Prodissoconch

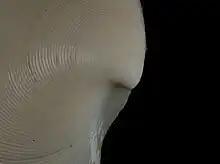
Umbo view of one valve of "Dosina japonica" with prodissoconch visible

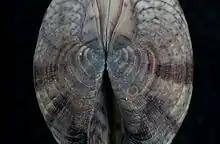
Umbo view of paired valves of "Chione subrugosa" with prodissoconchs visible

A prodissoconch (meaning first or earliest or original shell) is an embryonic or larval shell which is present in the larva of a bivalve mollusk (clams, scallops, oysters, etc.). (The homologous structure in gastropods (snails) is called the protoconch.) The prodissoconch is often but not always smooth, and has no growth lines. It is sometimes still present and visible in the adult shell, if there has been no erosion of the shell in that area.